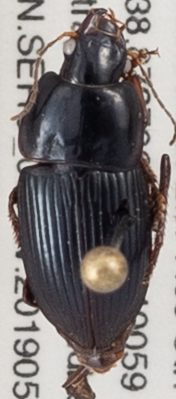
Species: Anisodactylus dulcicollis
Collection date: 2019-05-30
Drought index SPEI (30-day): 1.13
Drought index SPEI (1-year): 2.09
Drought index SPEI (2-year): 1.69